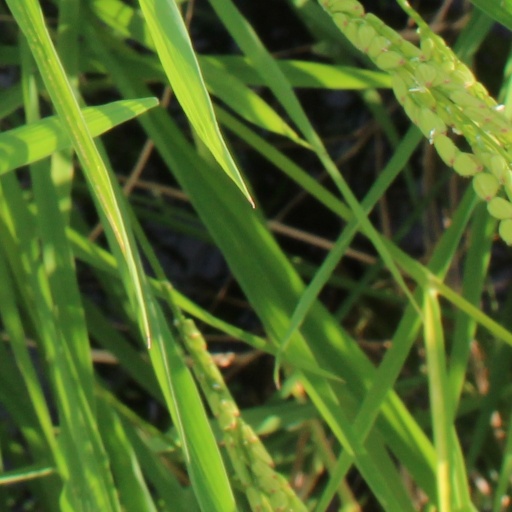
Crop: rice